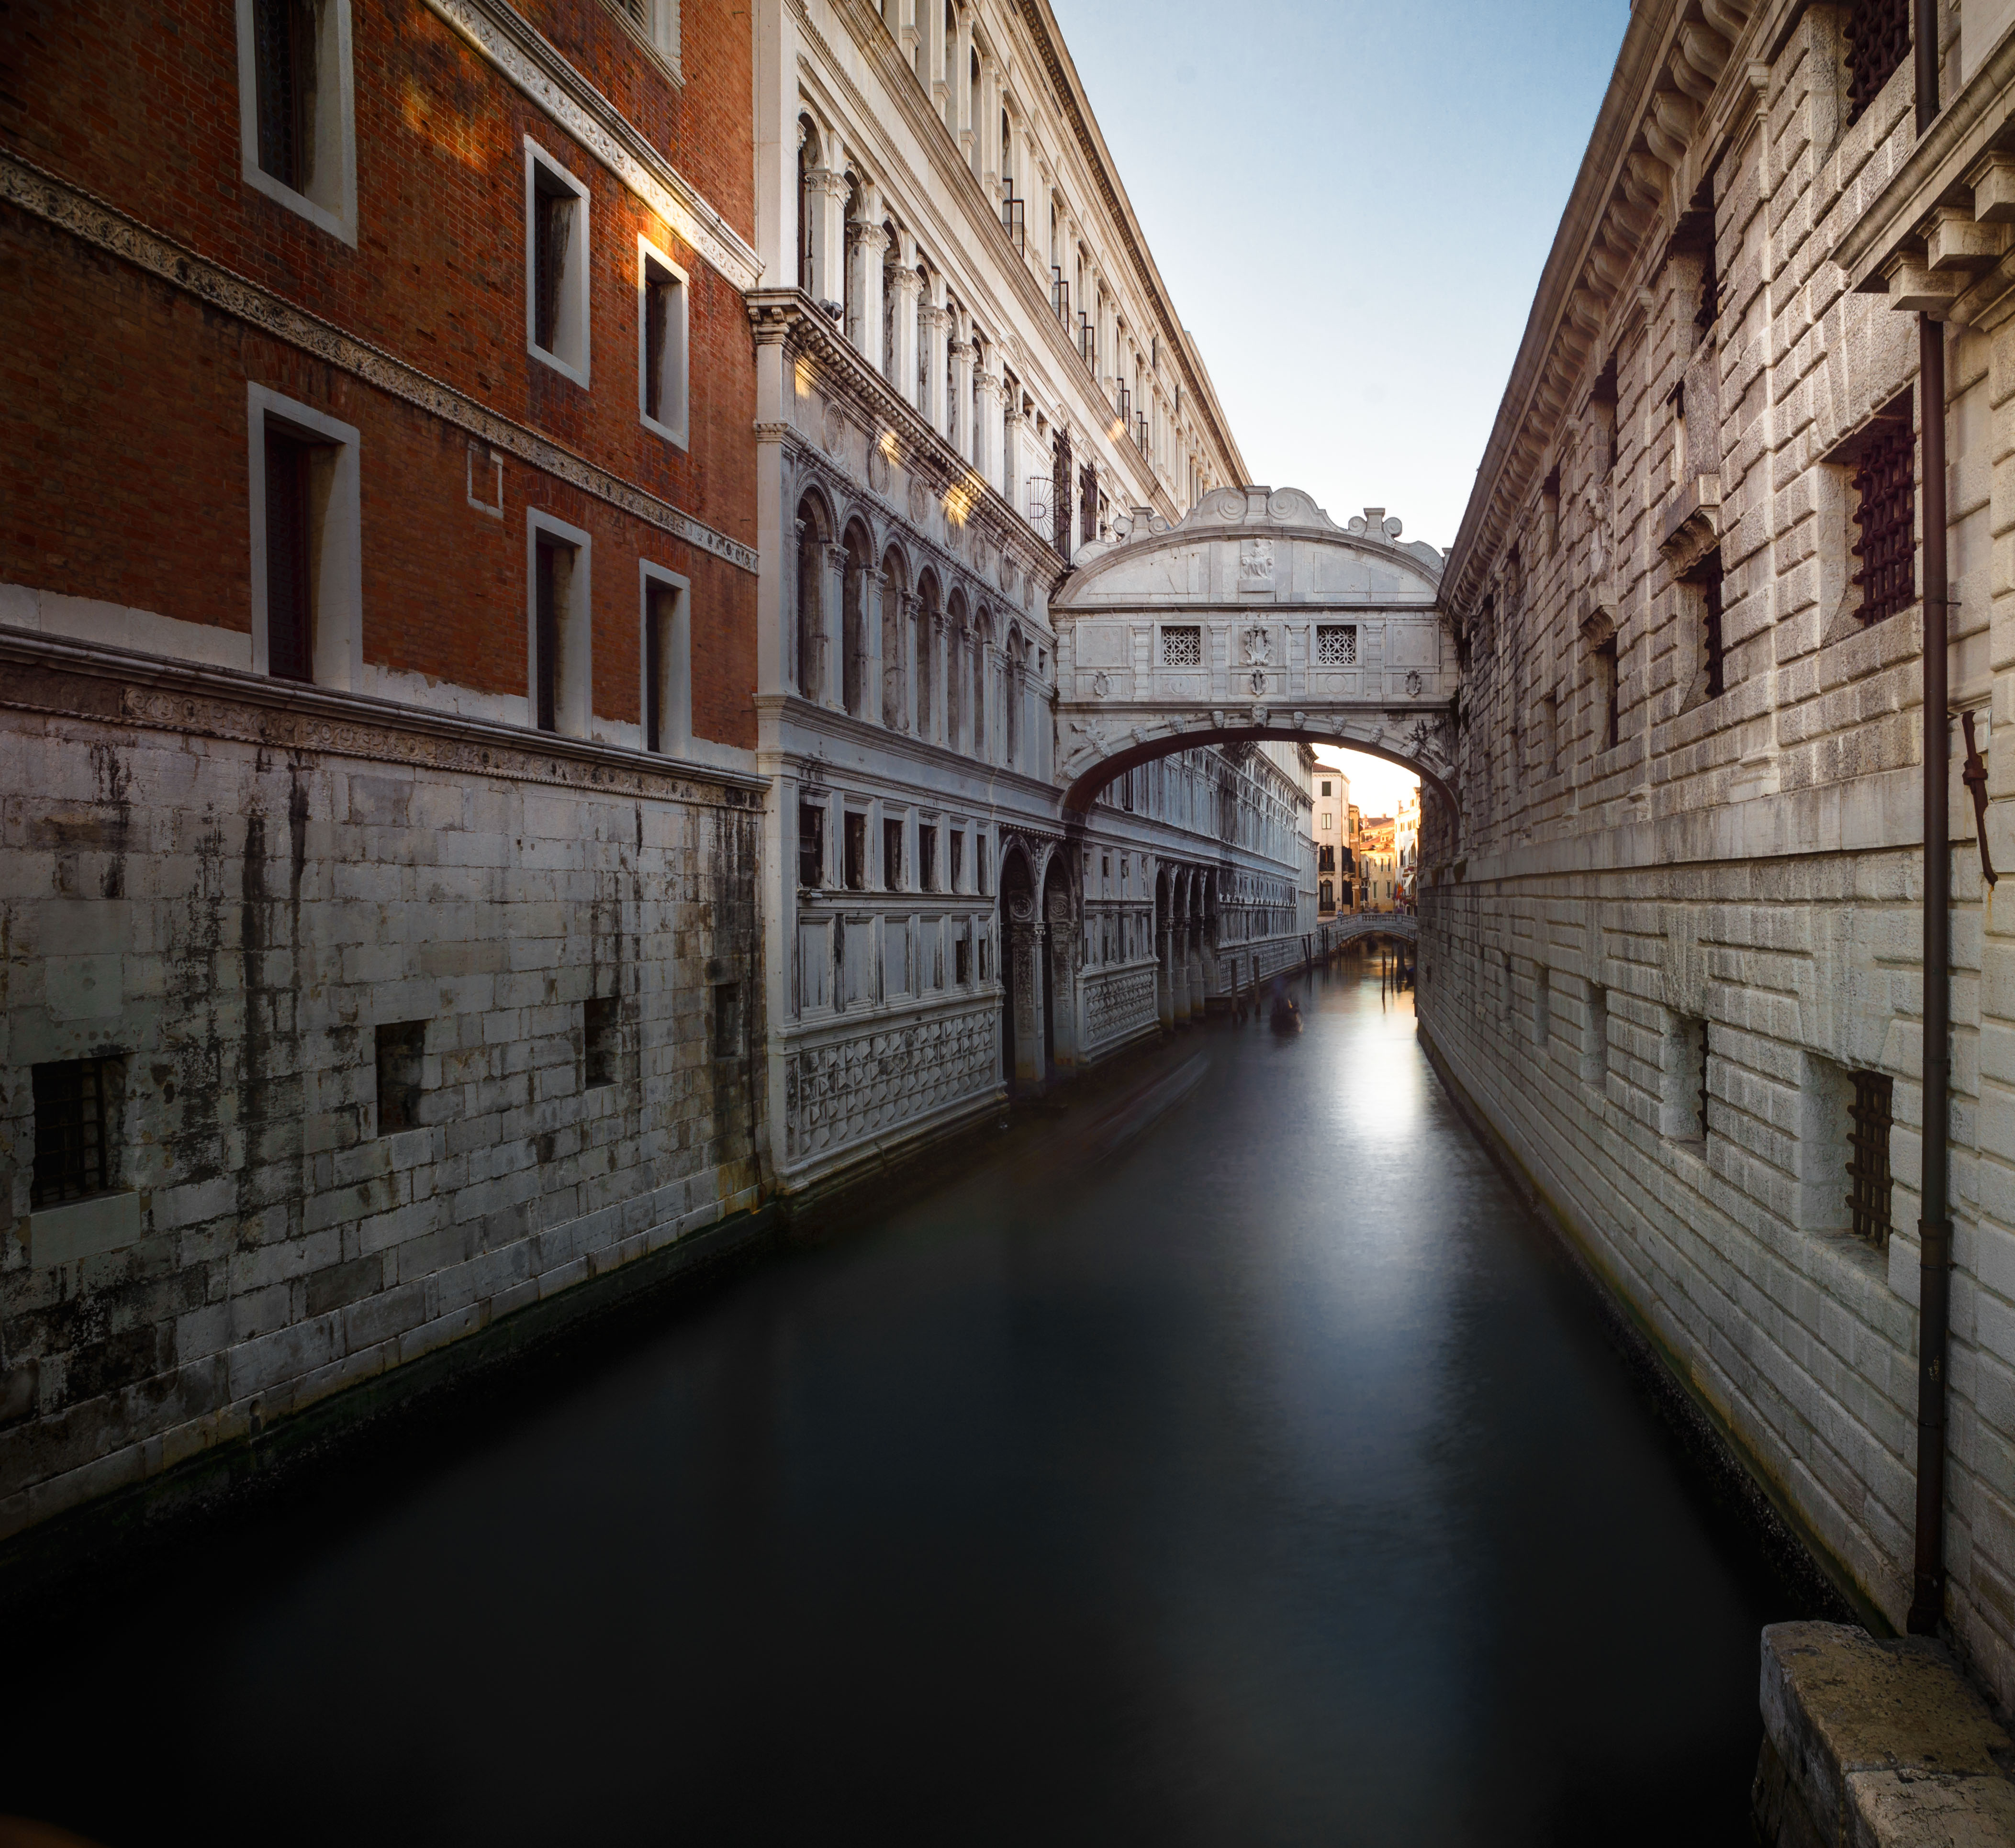
architecture, street, alley, canal, cityscape, reflection, facade, waterway, urban area